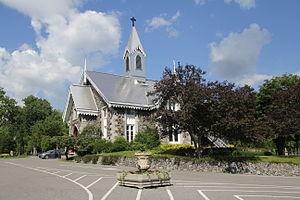
Notre-Dame-de-la-Résurrection Chapel. Français
Cet article recense les lieux patrimoniaux de Montréal inscrit au répertoire des lieux patrimoniaux du Canada, qu'ils soient de niveau provincial, fédéral ou municipal.